Kisato Nakamura

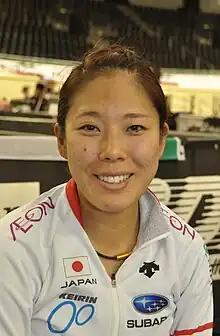
Nakamura in 2018

Kisato Nakamura (中村妃智, born ) is a Japanese track cyclist. She won a silver medal in the team pursuit at the 2016 Asian Cycling Championships.